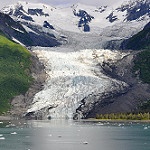
Label: glacier